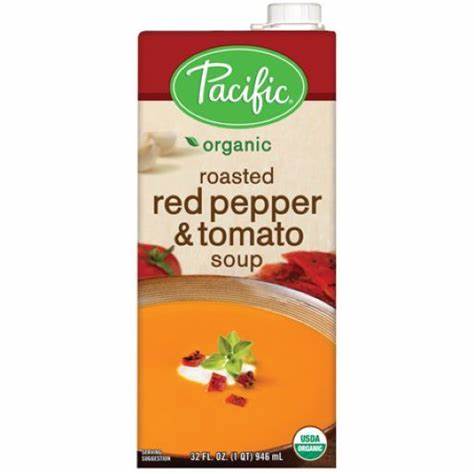
Label: cardboard